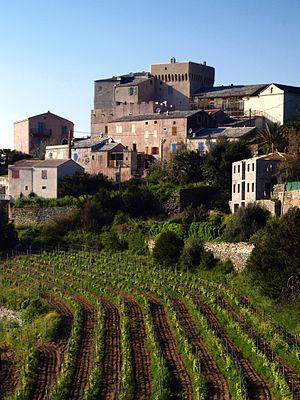
Cette liste recense 83 tours génoises de Corse, soit 36 en Corse-du-Sud et 47 en Haute-Corse. Celles-ci sont présentées dans le sens horaire, en fonction de leur implantation, sur le littoral ou pas, depuis l'extrémité Nord de l'île. N'ont été retenues que les tours portées sur les cartes IGN, y compris celles qui sont aujourd'hui ruinées.
Morsiglia est une commune française située dans la circonscription départementale de la Haute-Corse et le territoire de la collectivité de Corse. Elle appartient à l'ancienne piève de Luri, dans le Cap Corse.